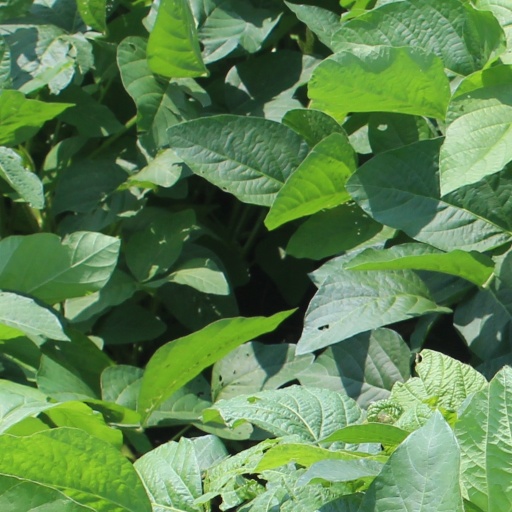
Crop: soybean